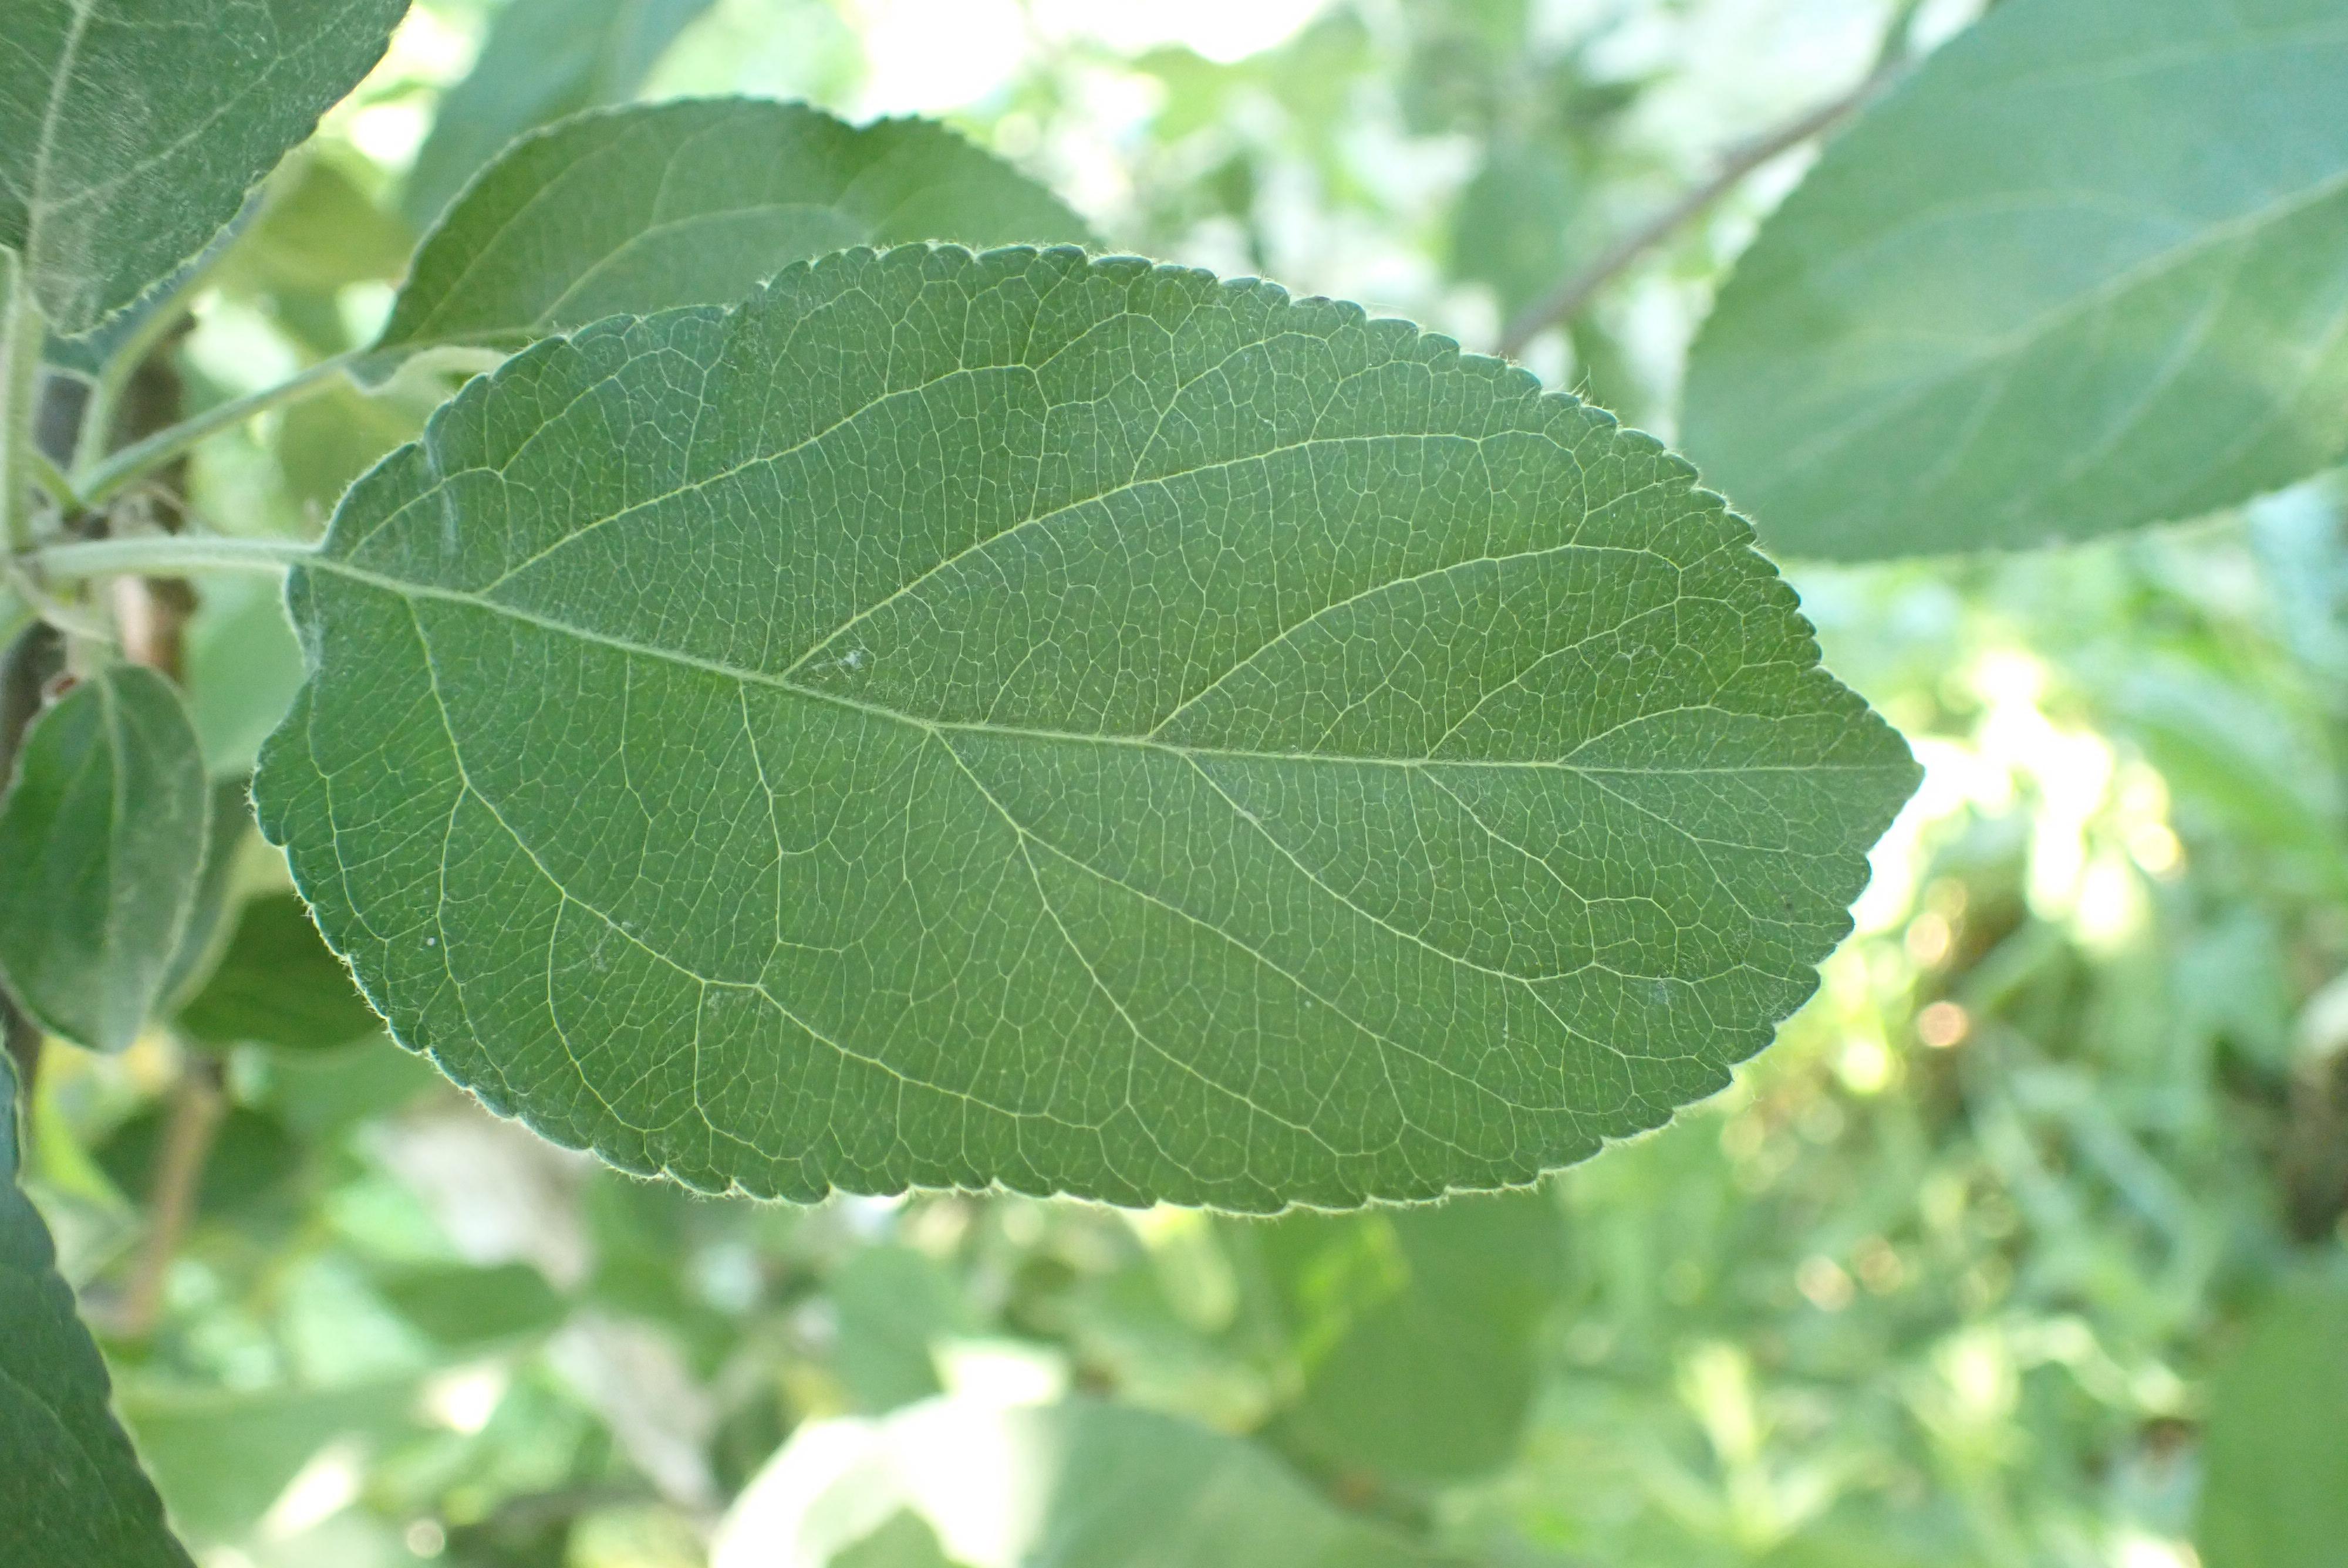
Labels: healthy